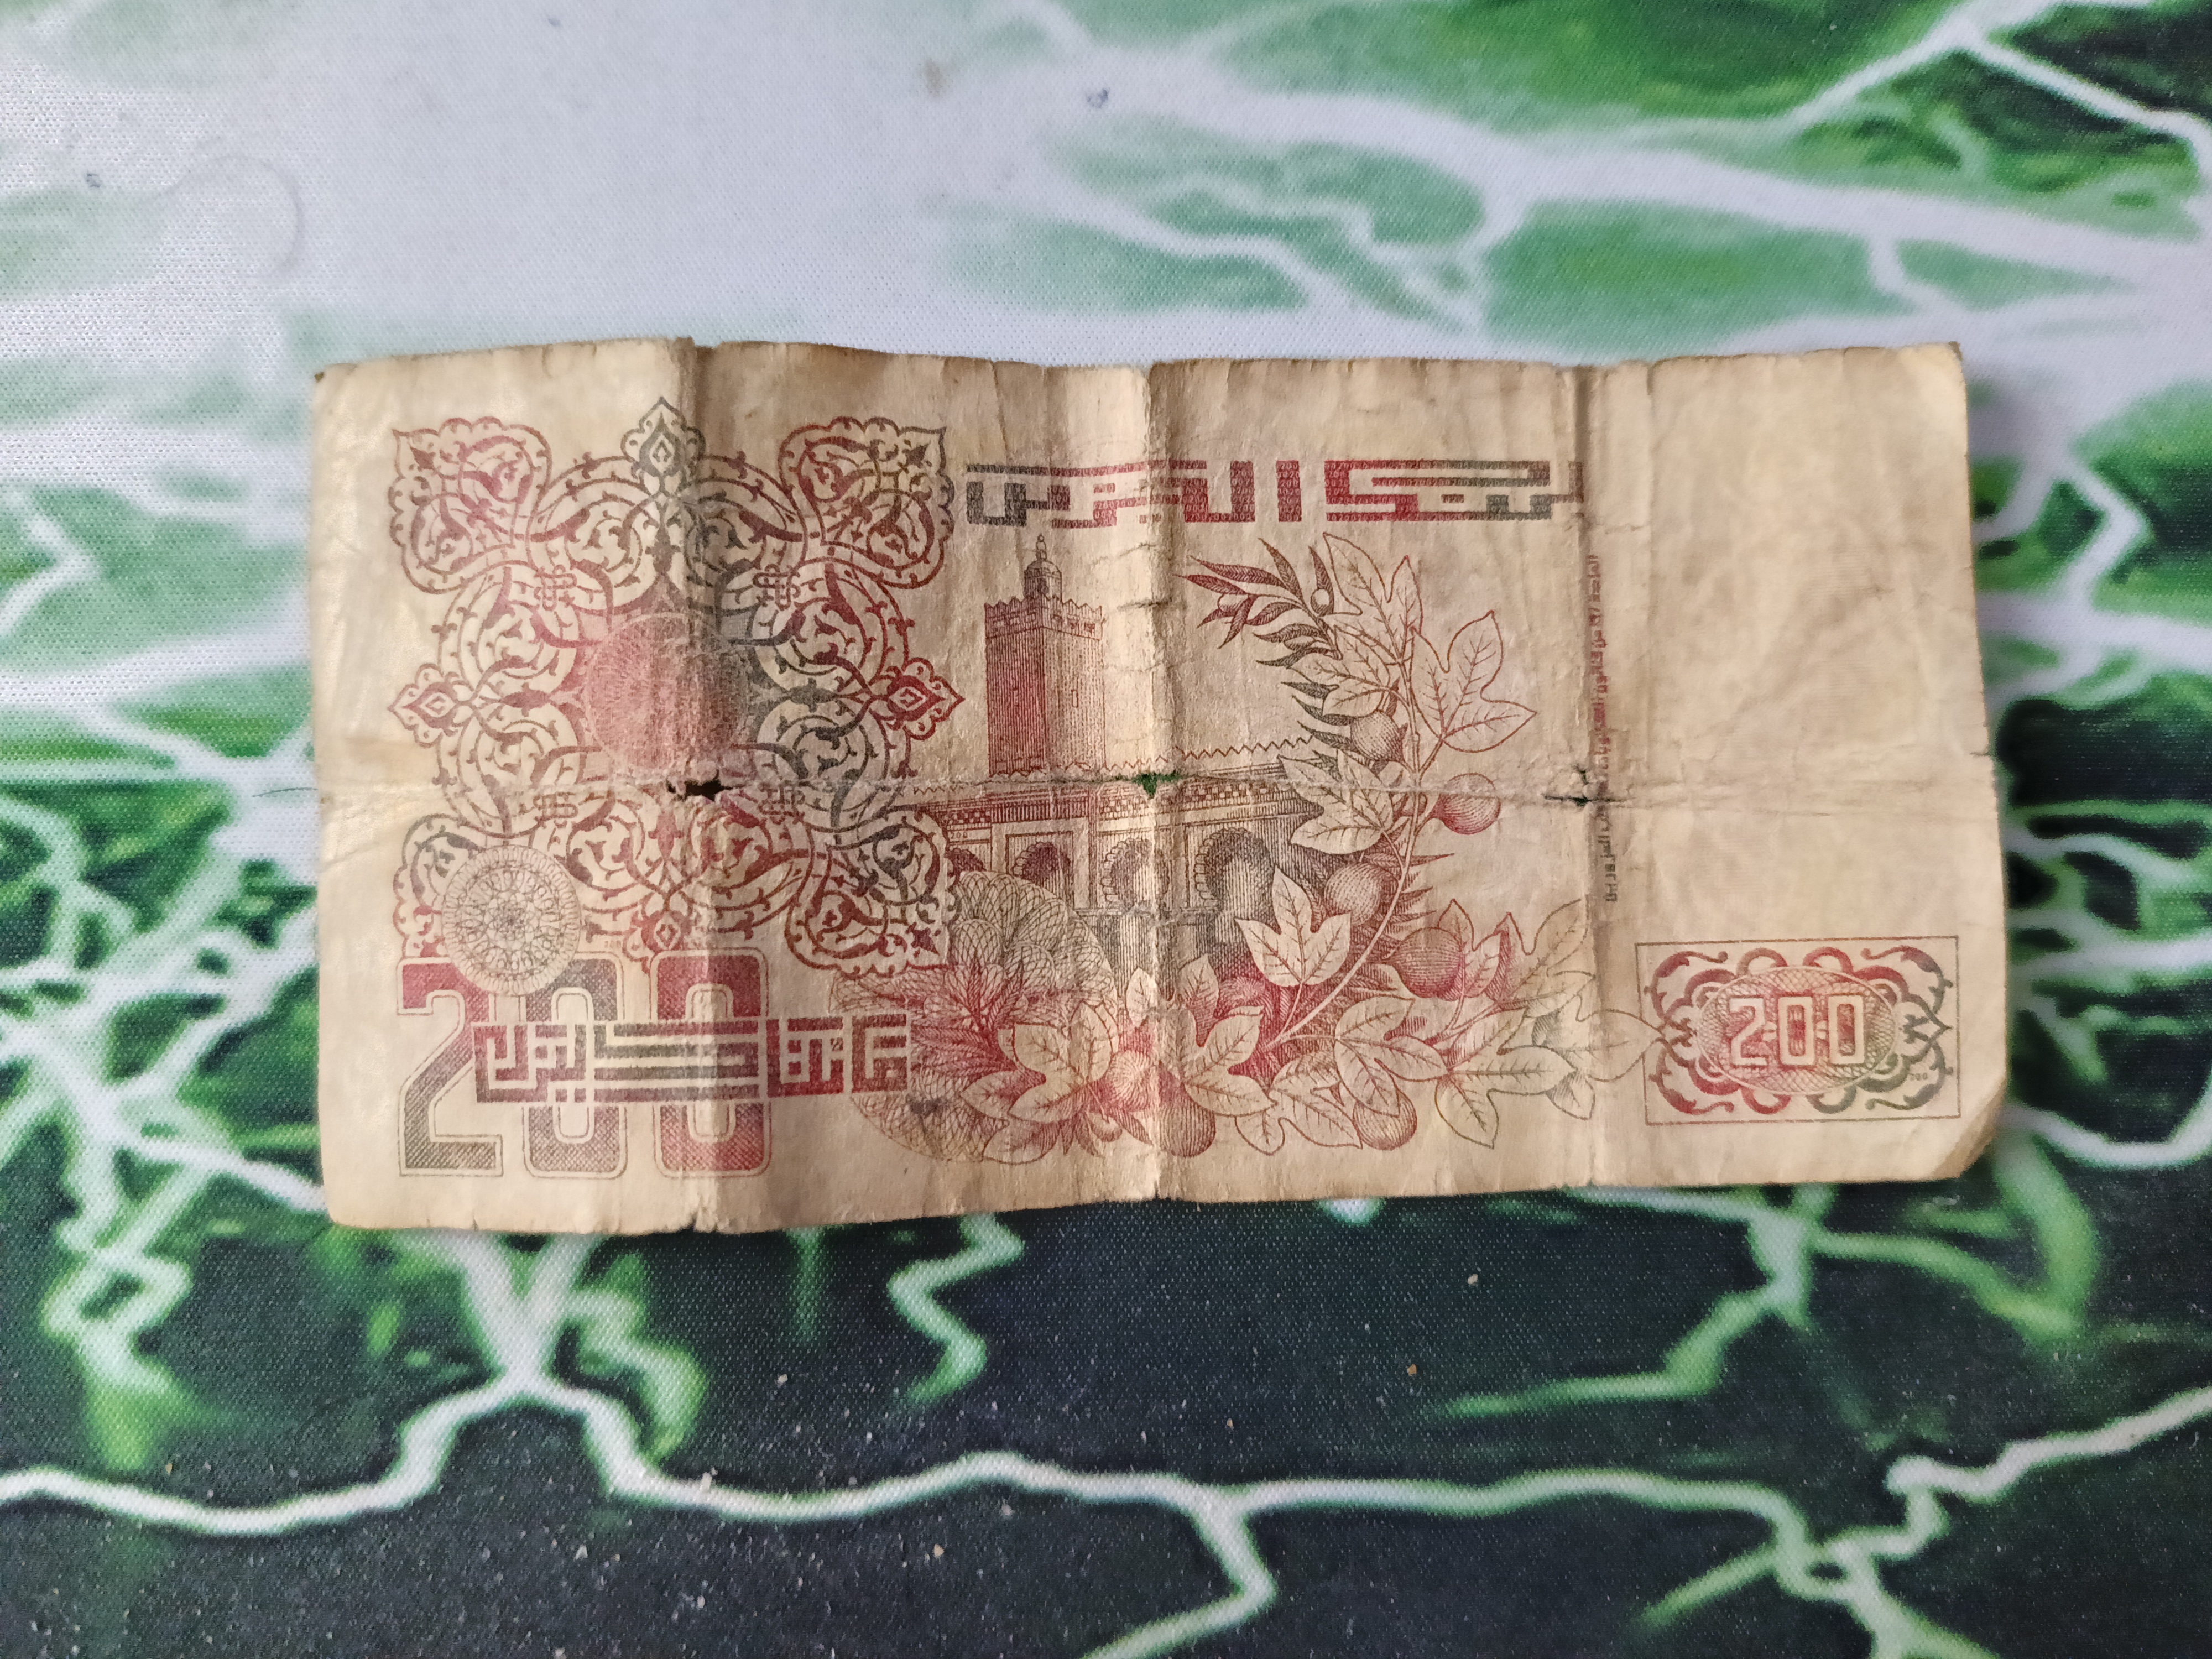
Denomination: 200DZD